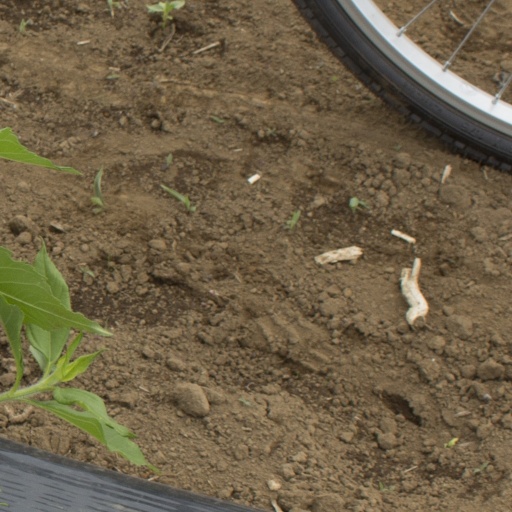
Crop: Jerusalem artichoke